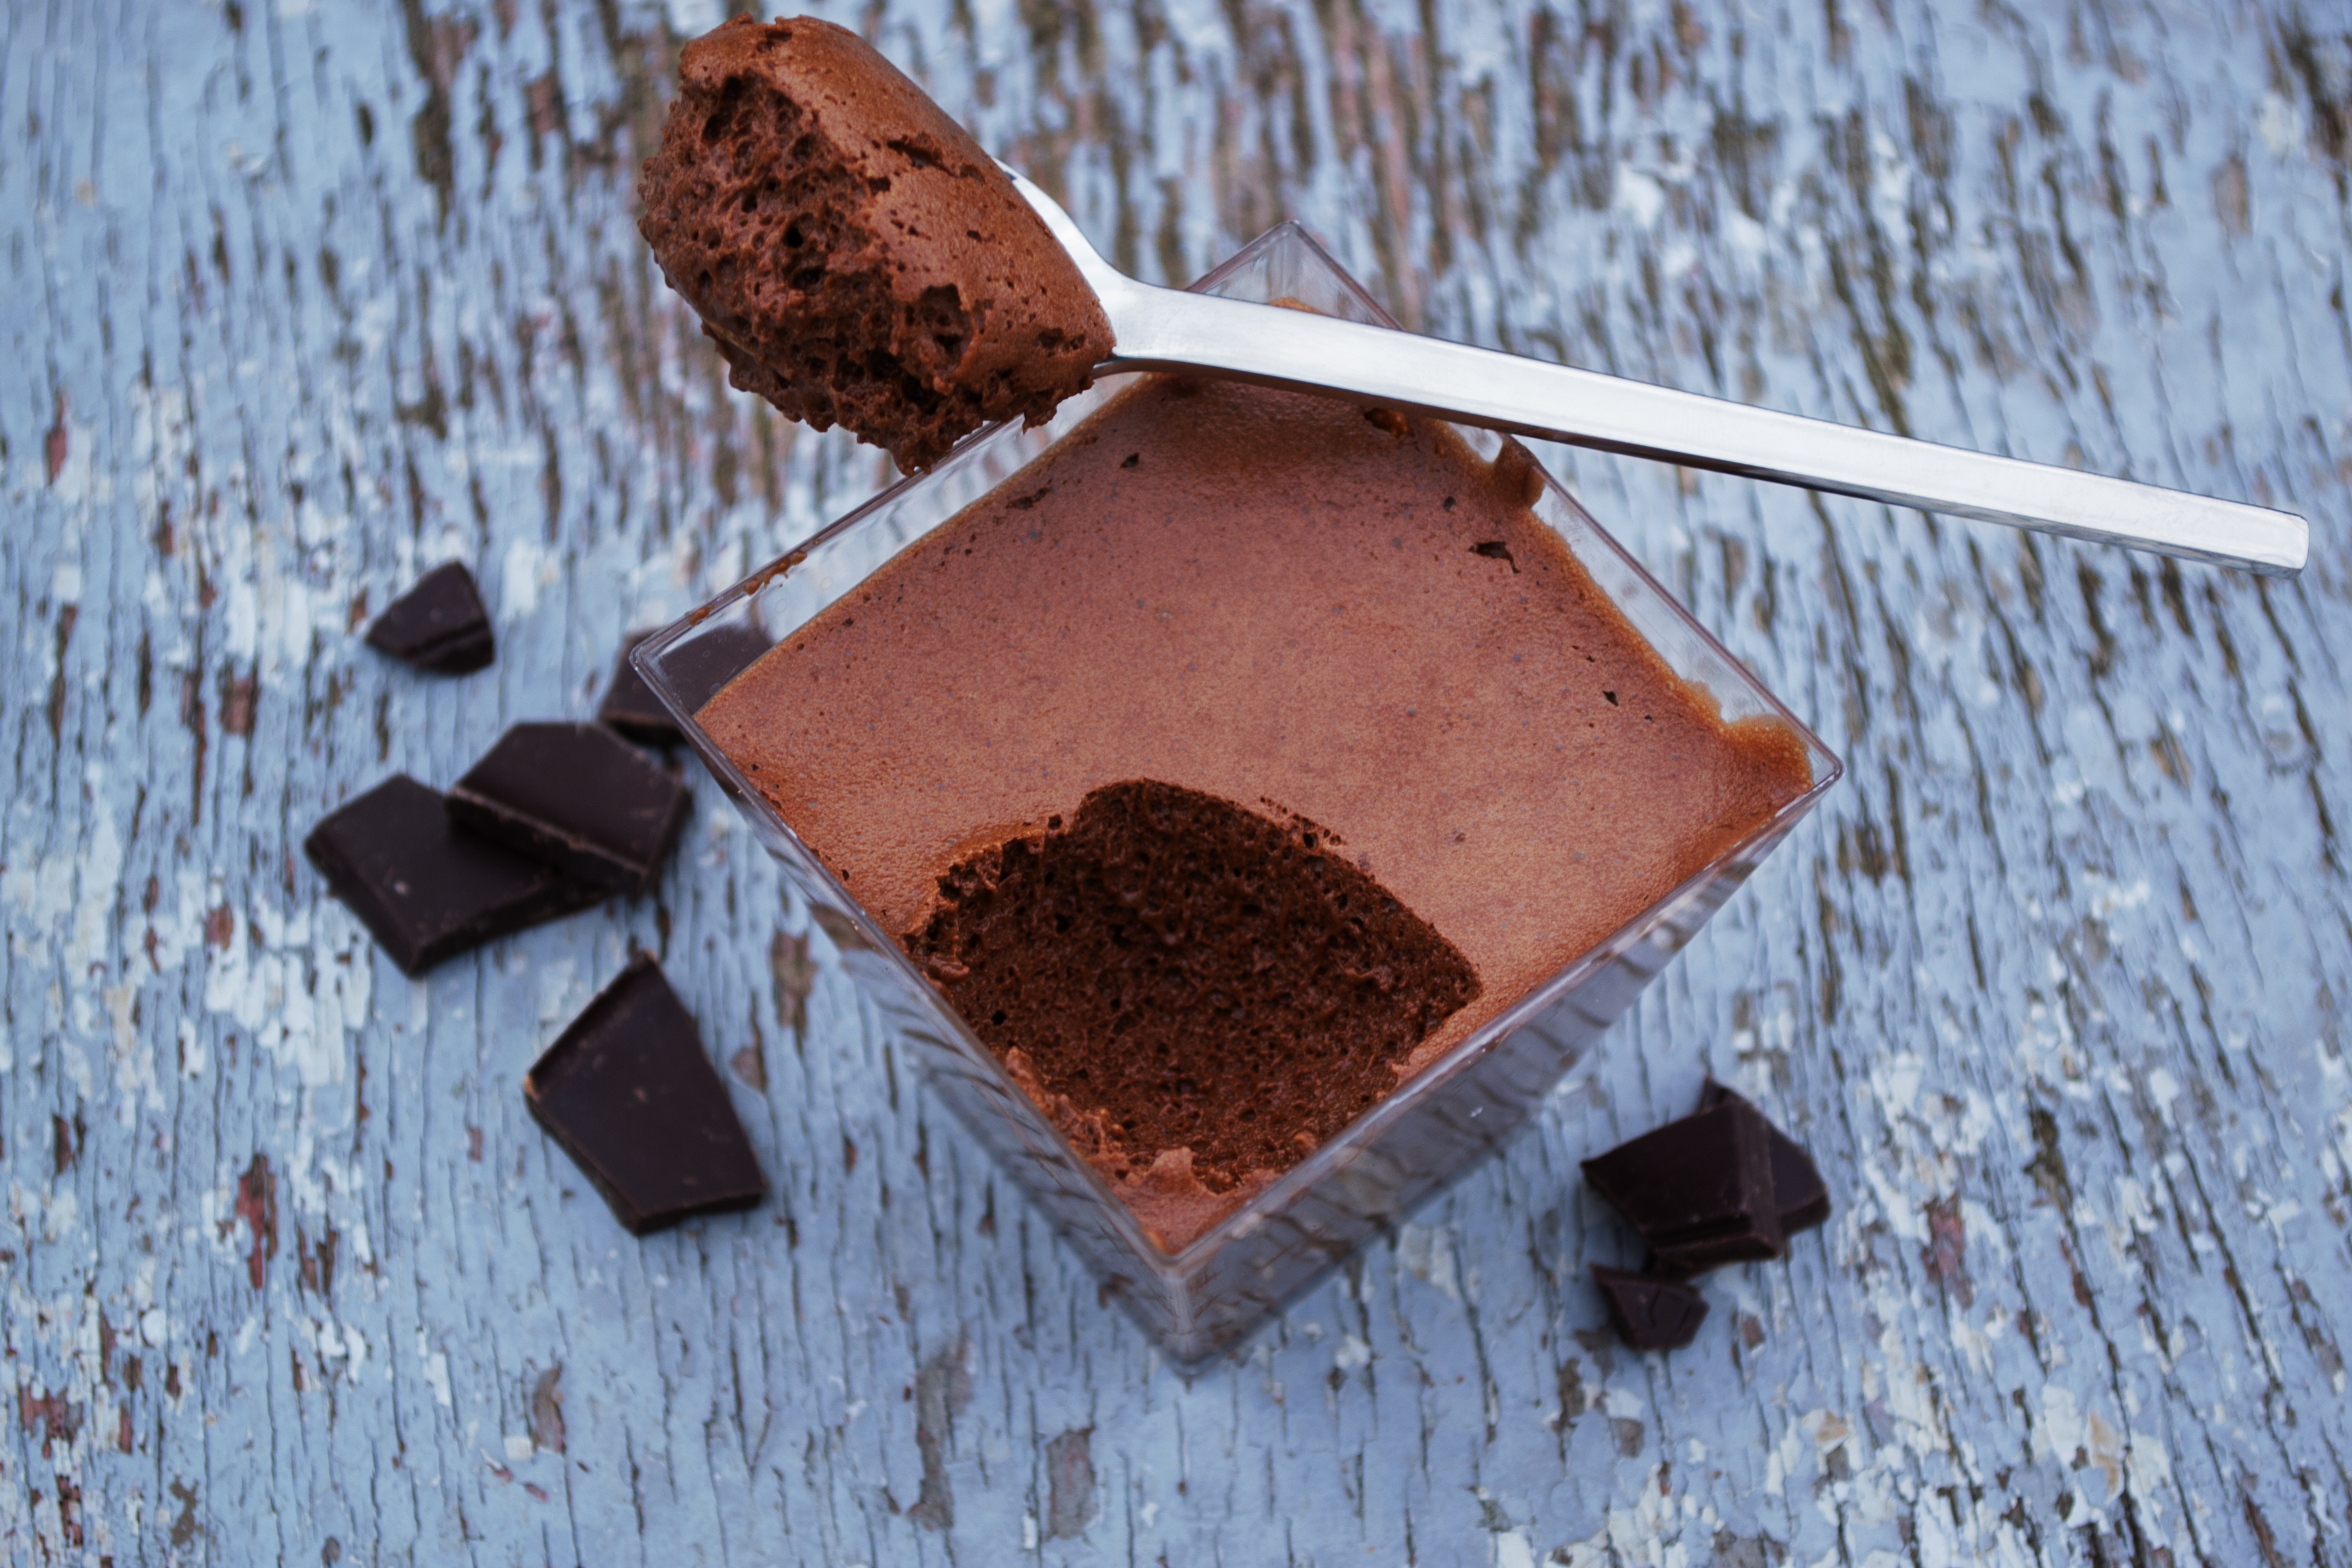
outdoor, sweet, food, produce, chocolate, baking, healthy, snack, dessert, delicious, cake, spoon, chocolate cake, coconut, sugar, tasty, flavor, chocolate truffle, chocolate brownie, chocolate mousse, mystic light food photography, gourmet sweets